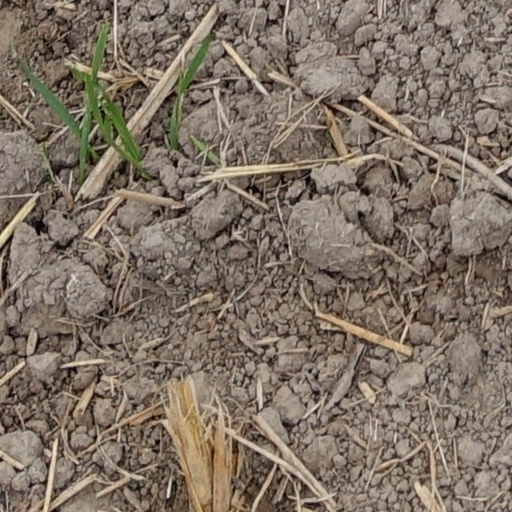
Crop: wheat